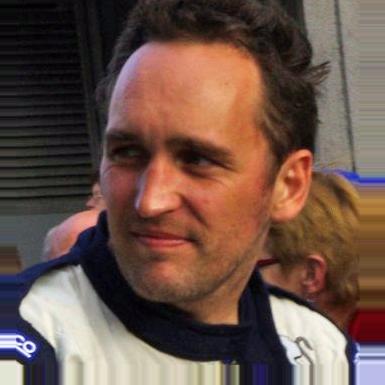
Age: 32